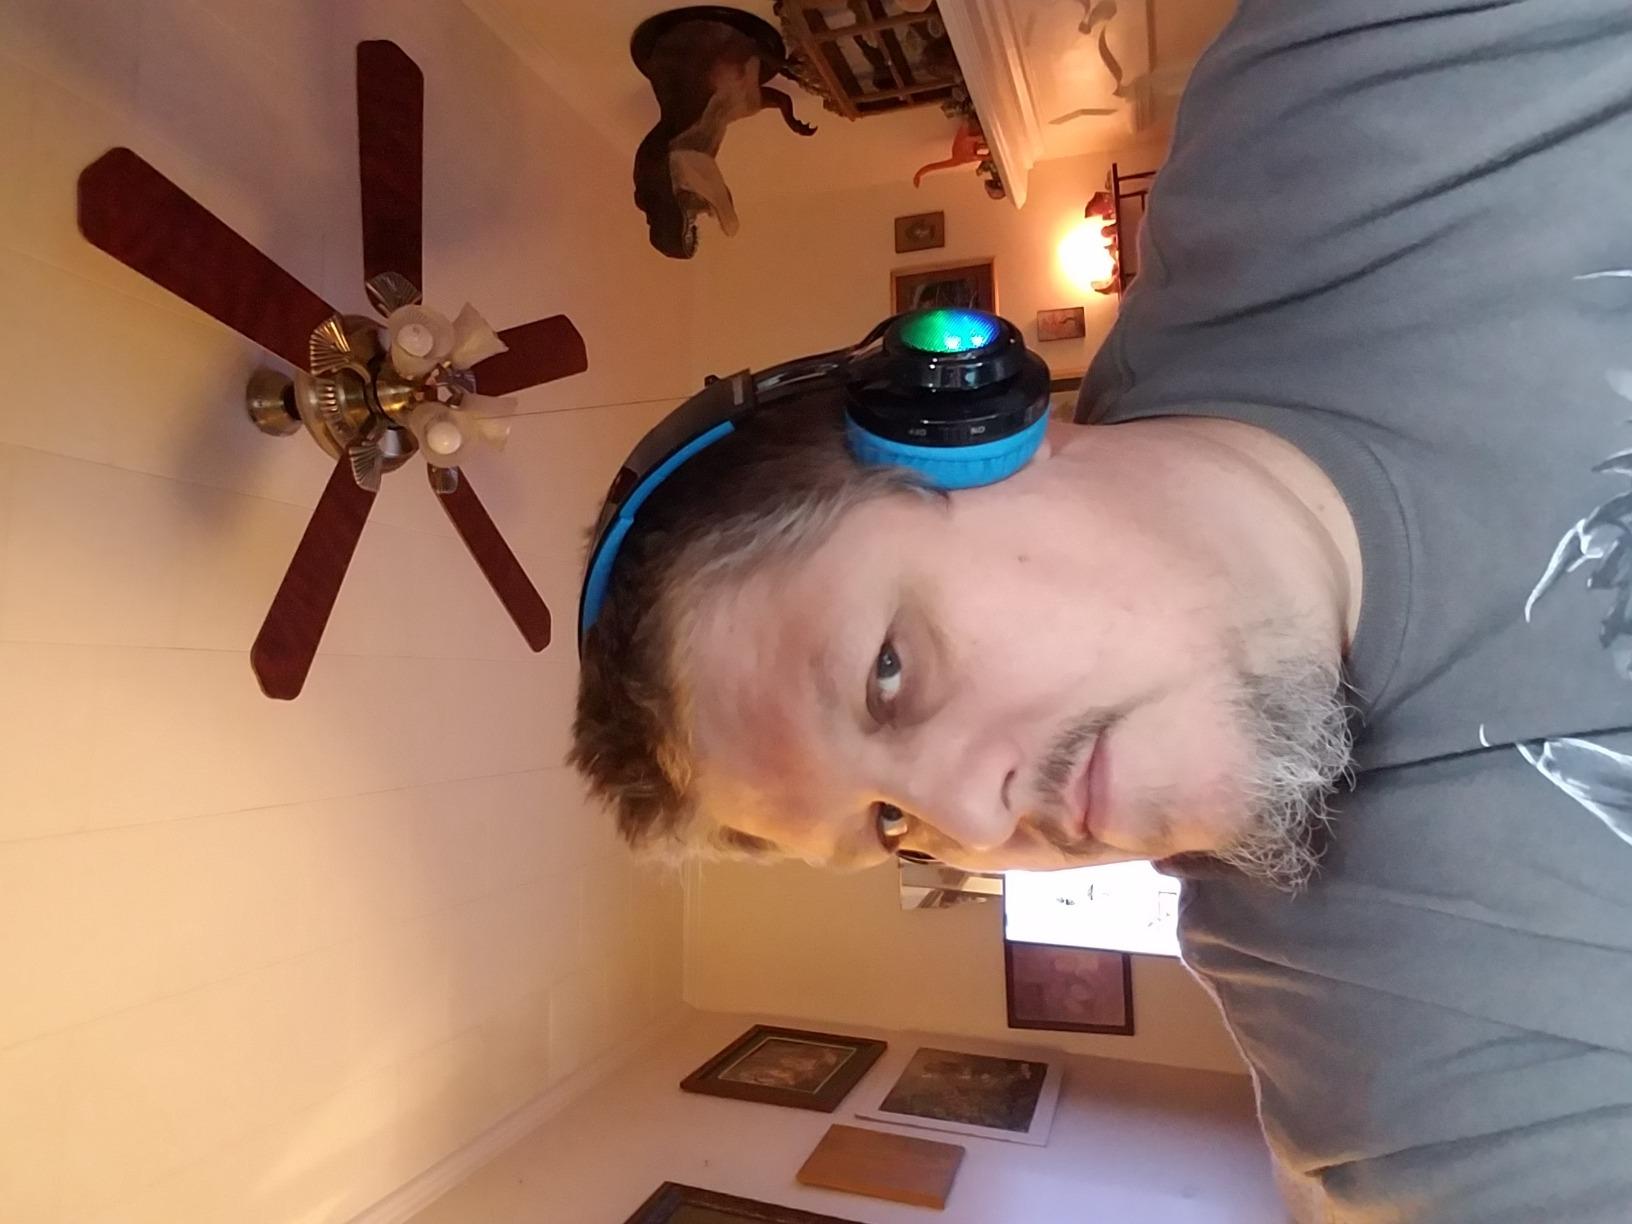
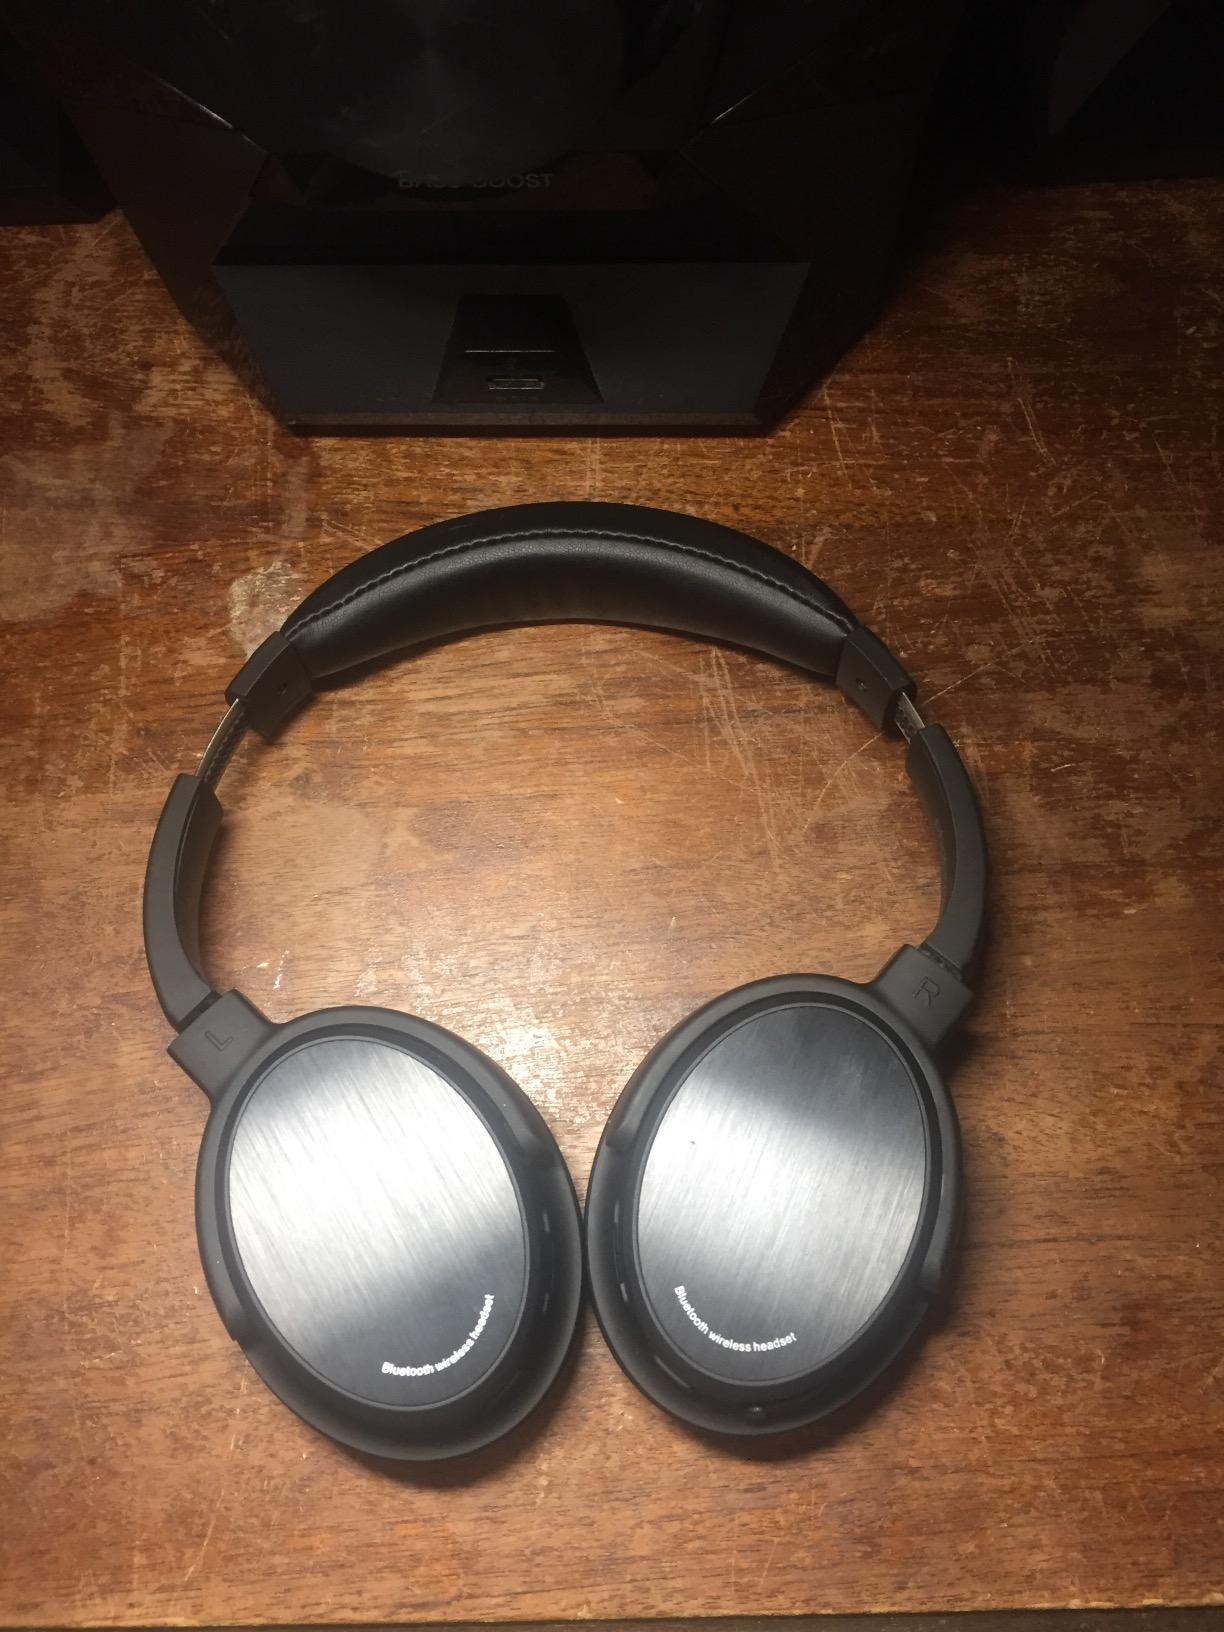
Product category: headphones
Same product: no